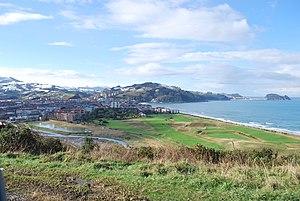
Vue générale de Zarautz depuis le camping (Guipuscoa).
Zarautz est une commune du Guipuscoa dans la communauté autonome du Pays basque en Espagne.